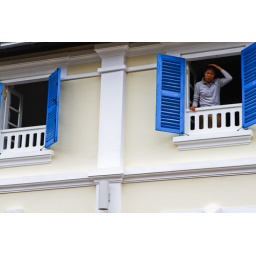
a Lady looking out from a blue window of a hotel in Luang Prabang